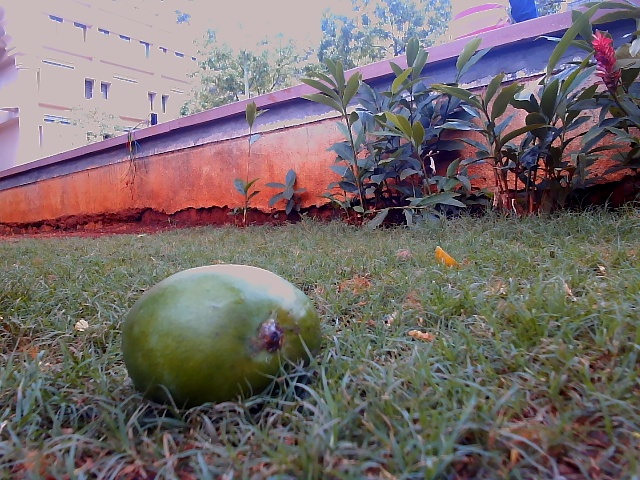
Label: Raw_Mango